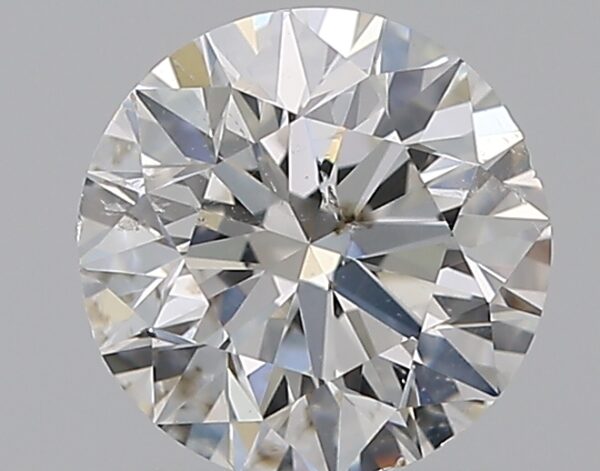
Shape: round
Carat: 1
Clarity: SI2
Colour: F
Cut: VG
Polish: VG
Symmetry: VG
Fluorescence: ST
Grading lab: GIA
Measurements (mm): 6.23 x 6.32 x 4.04